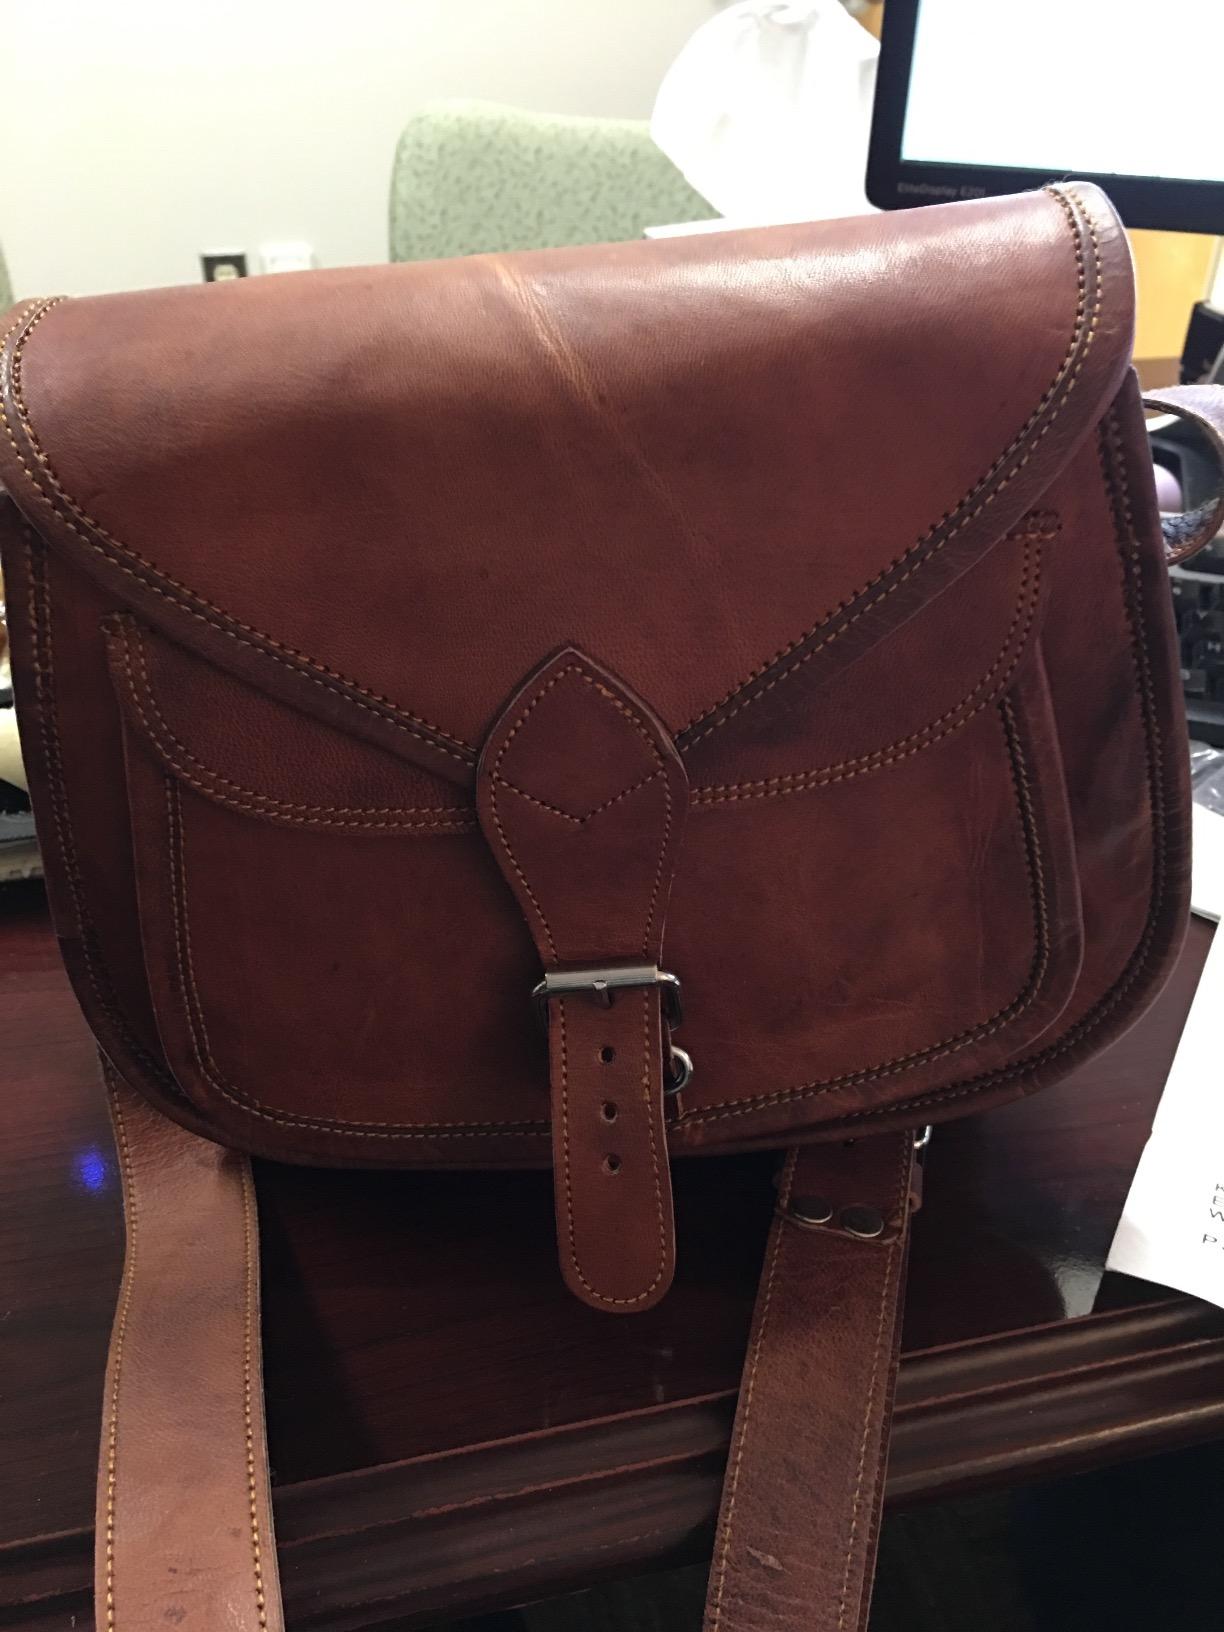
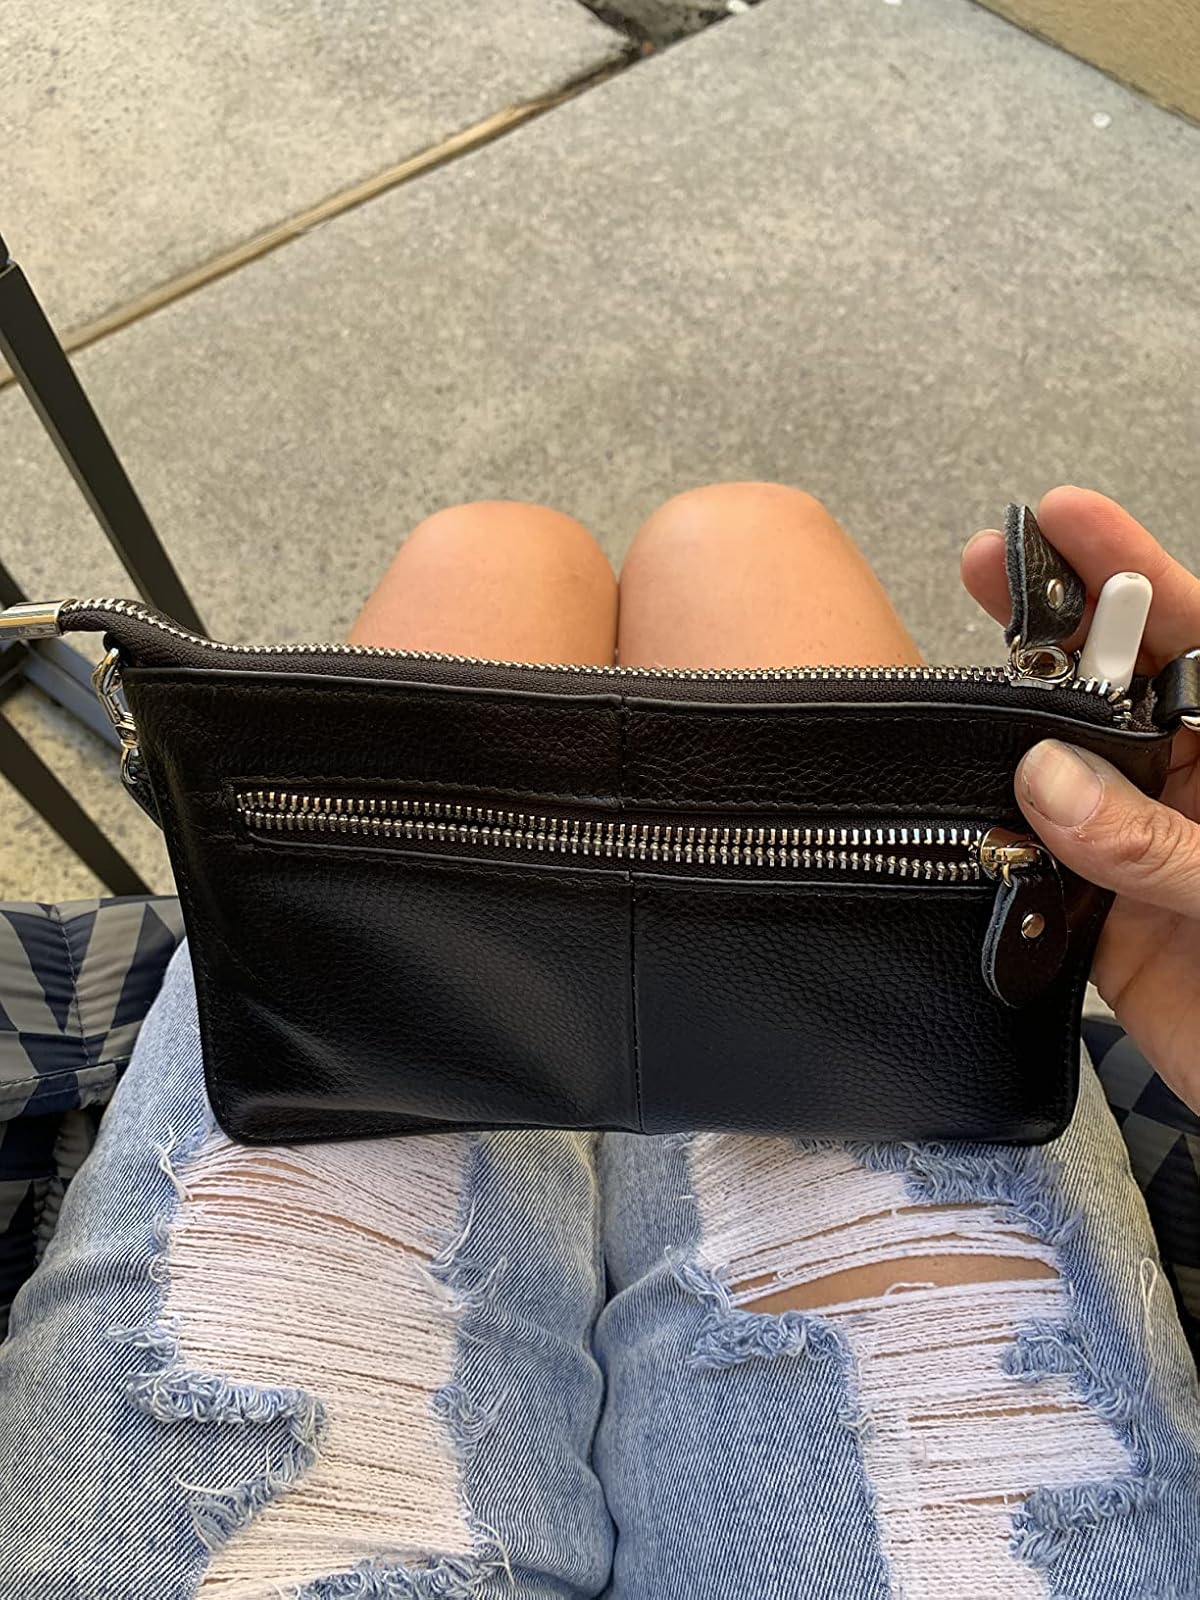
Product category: accessories_handbag
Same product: no